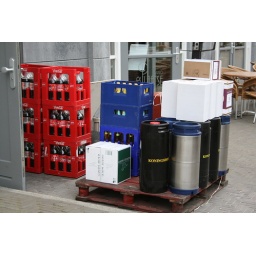
I walked by this restaurant when I spotted a guy unloading his truck. Love the red and blue